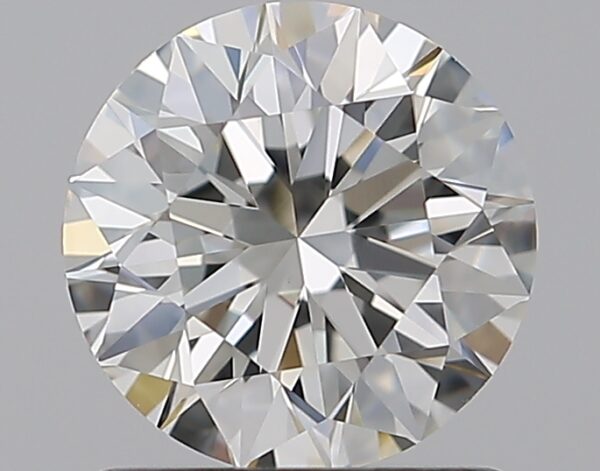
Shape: round
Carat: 1.01
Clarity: VVS2
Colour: I
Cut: EX
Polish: EX
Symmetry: EX
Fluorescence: N
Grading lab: GIA
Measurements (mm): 6.34 x 6.39 x 4.02